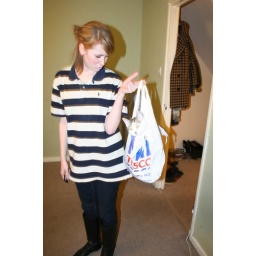
cat in a bag #2